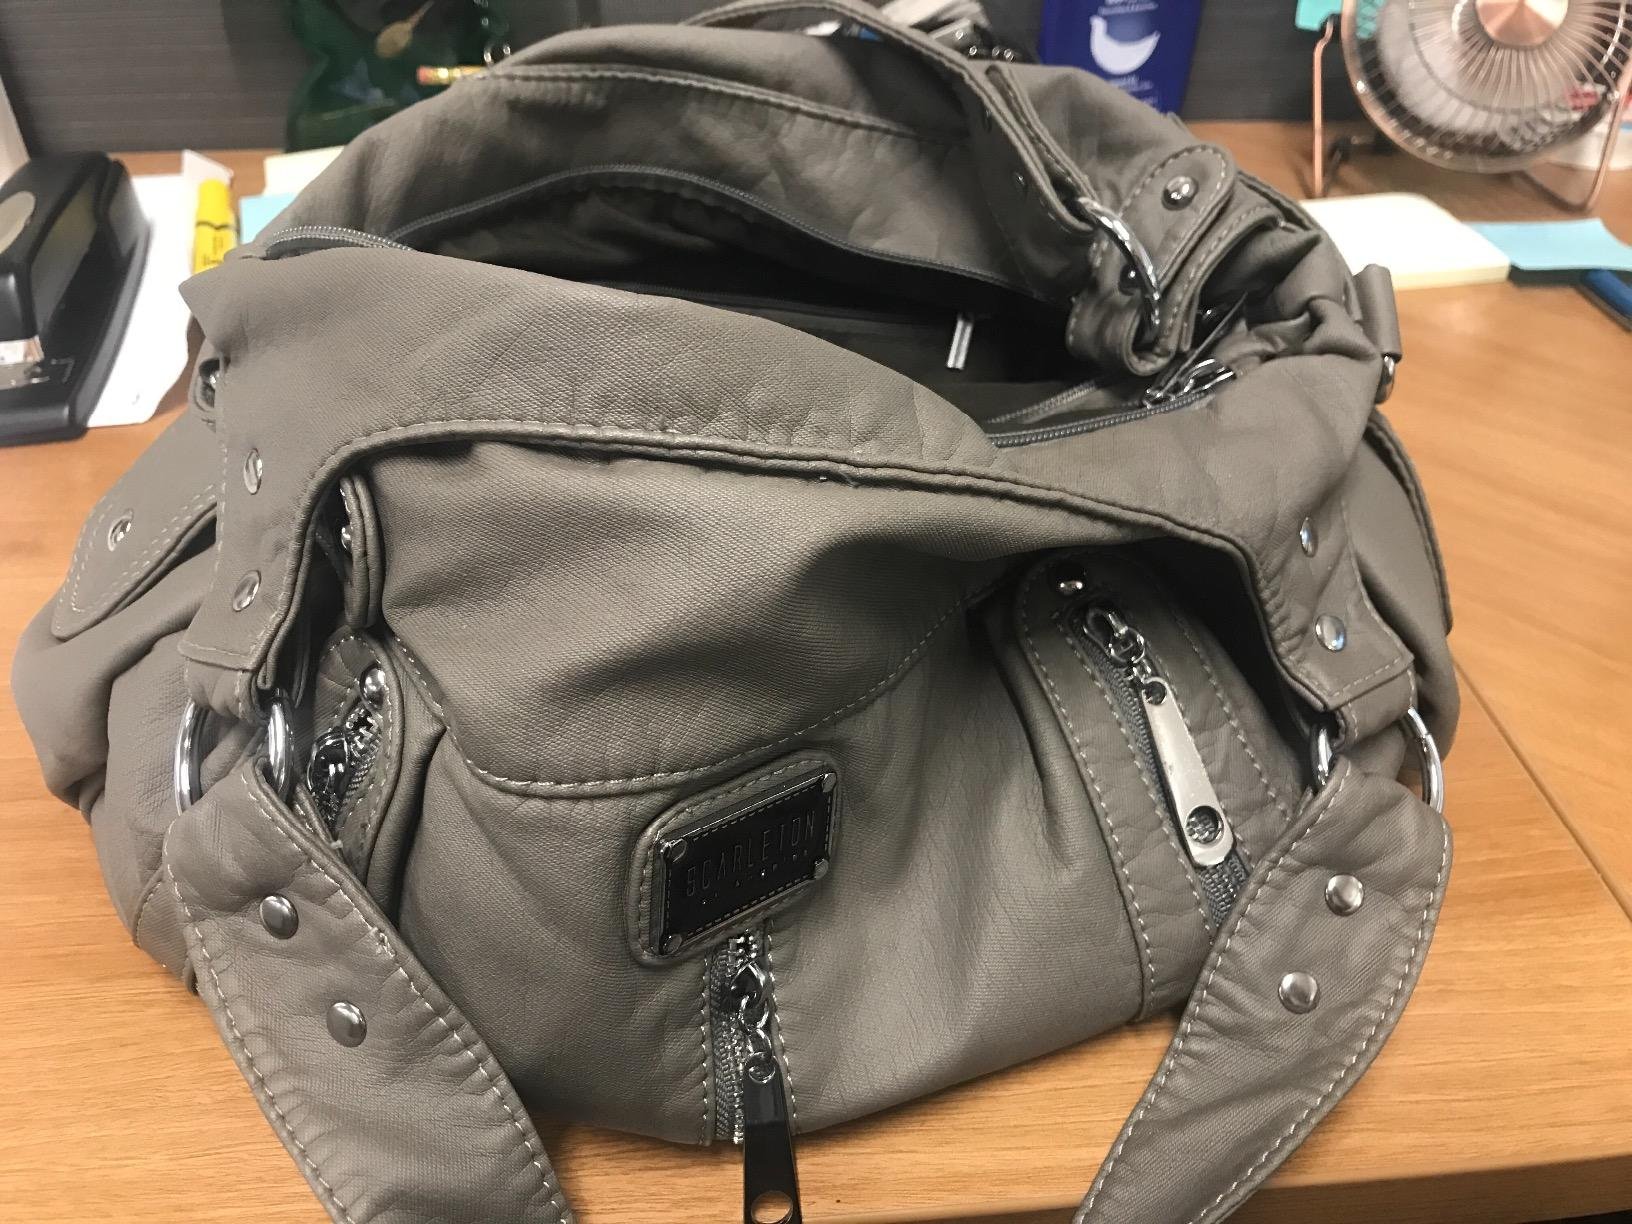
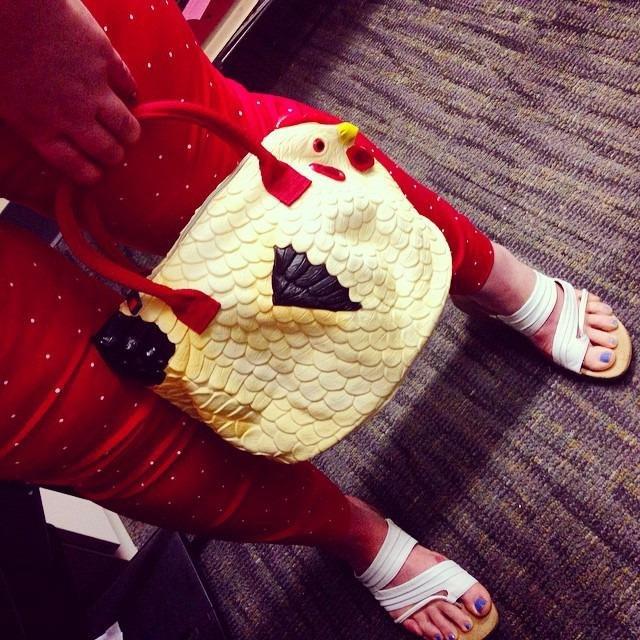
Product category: accessories_handbag
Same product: no